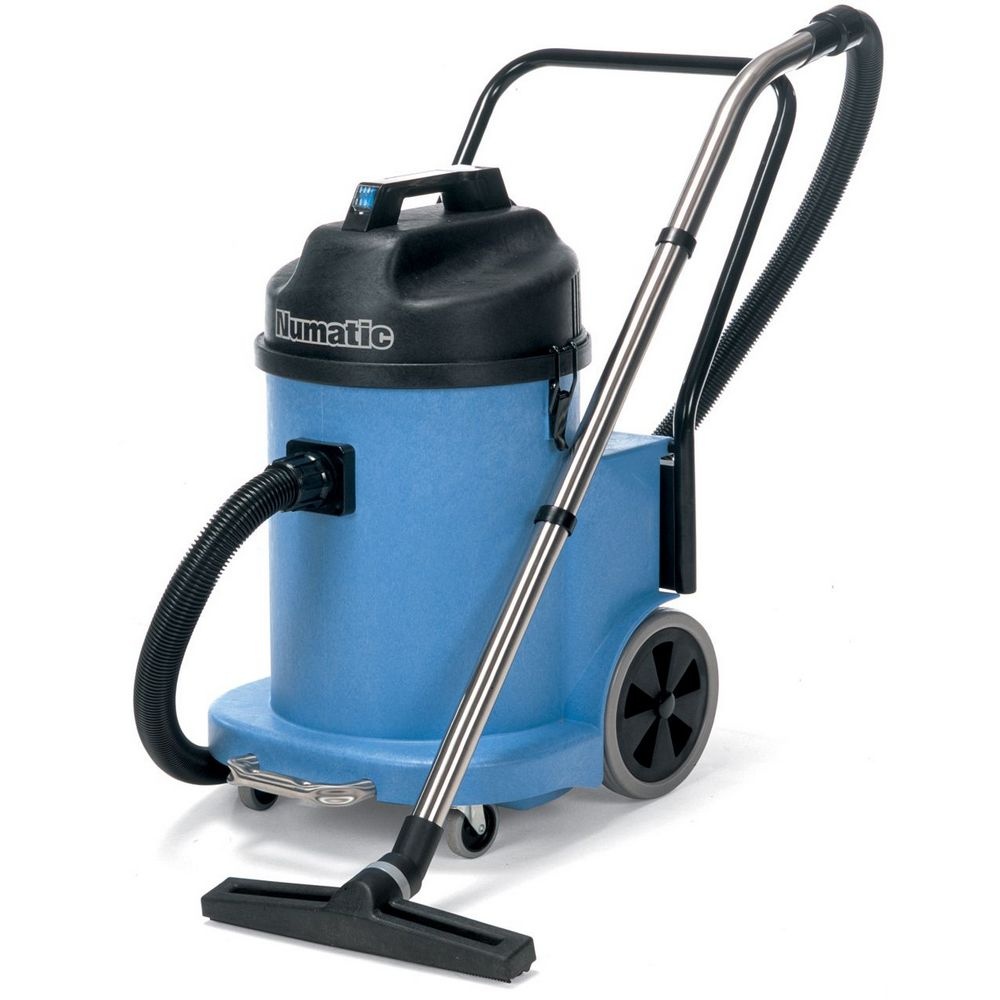
Numatic WVD 900-DH
Brand: Suomen Siivousrinki Oy
Vankkarakenteinen veden- ja pölynimuri 40 litran säiliöllä. Tehosta ja suorituskyvystä tulevai uusi TwinFlo-imumoottori. Kaksi imumoottoria ja tuplasti tehoa. Numaticin runko on stractofoamia, jossa yhdistyvät muovin keveys, elastisuus sekä metallin lujuus. Kyseinen Numaticin pitkä iän salaisuus, rakenne ehkäise ohivirtausten syntyä säiliön ja moottorin rakenne on. Perusvarustuksena Imutankosarja joka ruostumatonta terästä, letku ja suulake. Lisävarusteena etuimusuutin esim. lattialle levinneen lätäkön imurointiin. Vankkarakenteinen vesi-imuri 32 litran säiliöllä. Säiliö on helppo tyhjentää kippaamalla esim. lattiakaivoon. Numatic on helppo kuljettaa isojen takapyörien mukaisesti. Mahdollista käyttää myös pölynimurointiin. Suodatusluokka HEPA11, (Numatic HepaFlow pölypussi 604019 + imurin Tritex suodatin). Suodattaa 98,7% 0,5mikrometrin ja 96% 0,3 mikrometrin kokoisista hiukkasista. Saatavana myös tyhjennysletkulla oleva malli ! Merkki Numatic Tilavuus Vesi 32 L | Pöly 40 L Imuteho 2400 mm H₂O Ilmavirtaus 96 l/sek Työskentelysäde 26,8 metriä Mitat 800 × 490 × 880 mm Paino 28 kg Moottorin teho 2 x 1060 W Virta 230 V AC 50/60 Hz Virtajohto 10 metriä Varustesarja BB8 Takuu 2 vuotta
Category: Home & Garden > Household Appliances > Floor & Steam Cleaners > Carpet Shampooers > Carpet Extractors